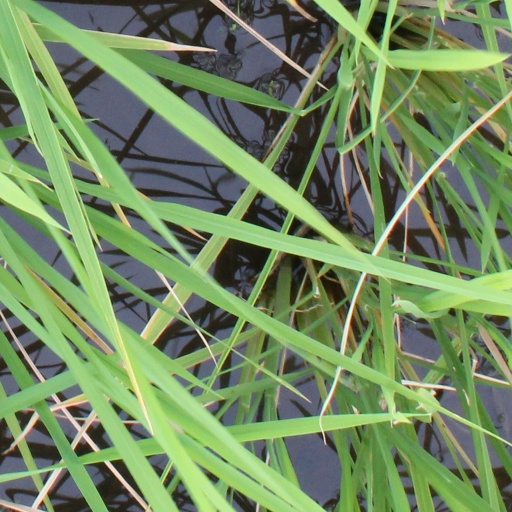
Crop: rice